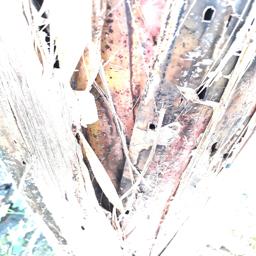
Label: BACTERIAL SOFT ROT